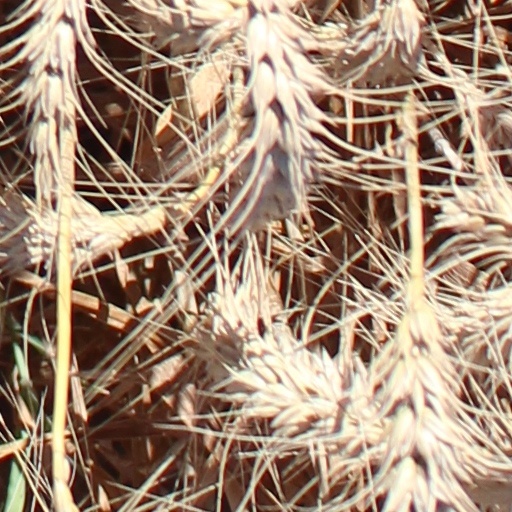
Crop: wheat